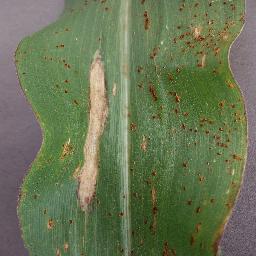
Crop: corn
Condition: (maize)_northern_blight